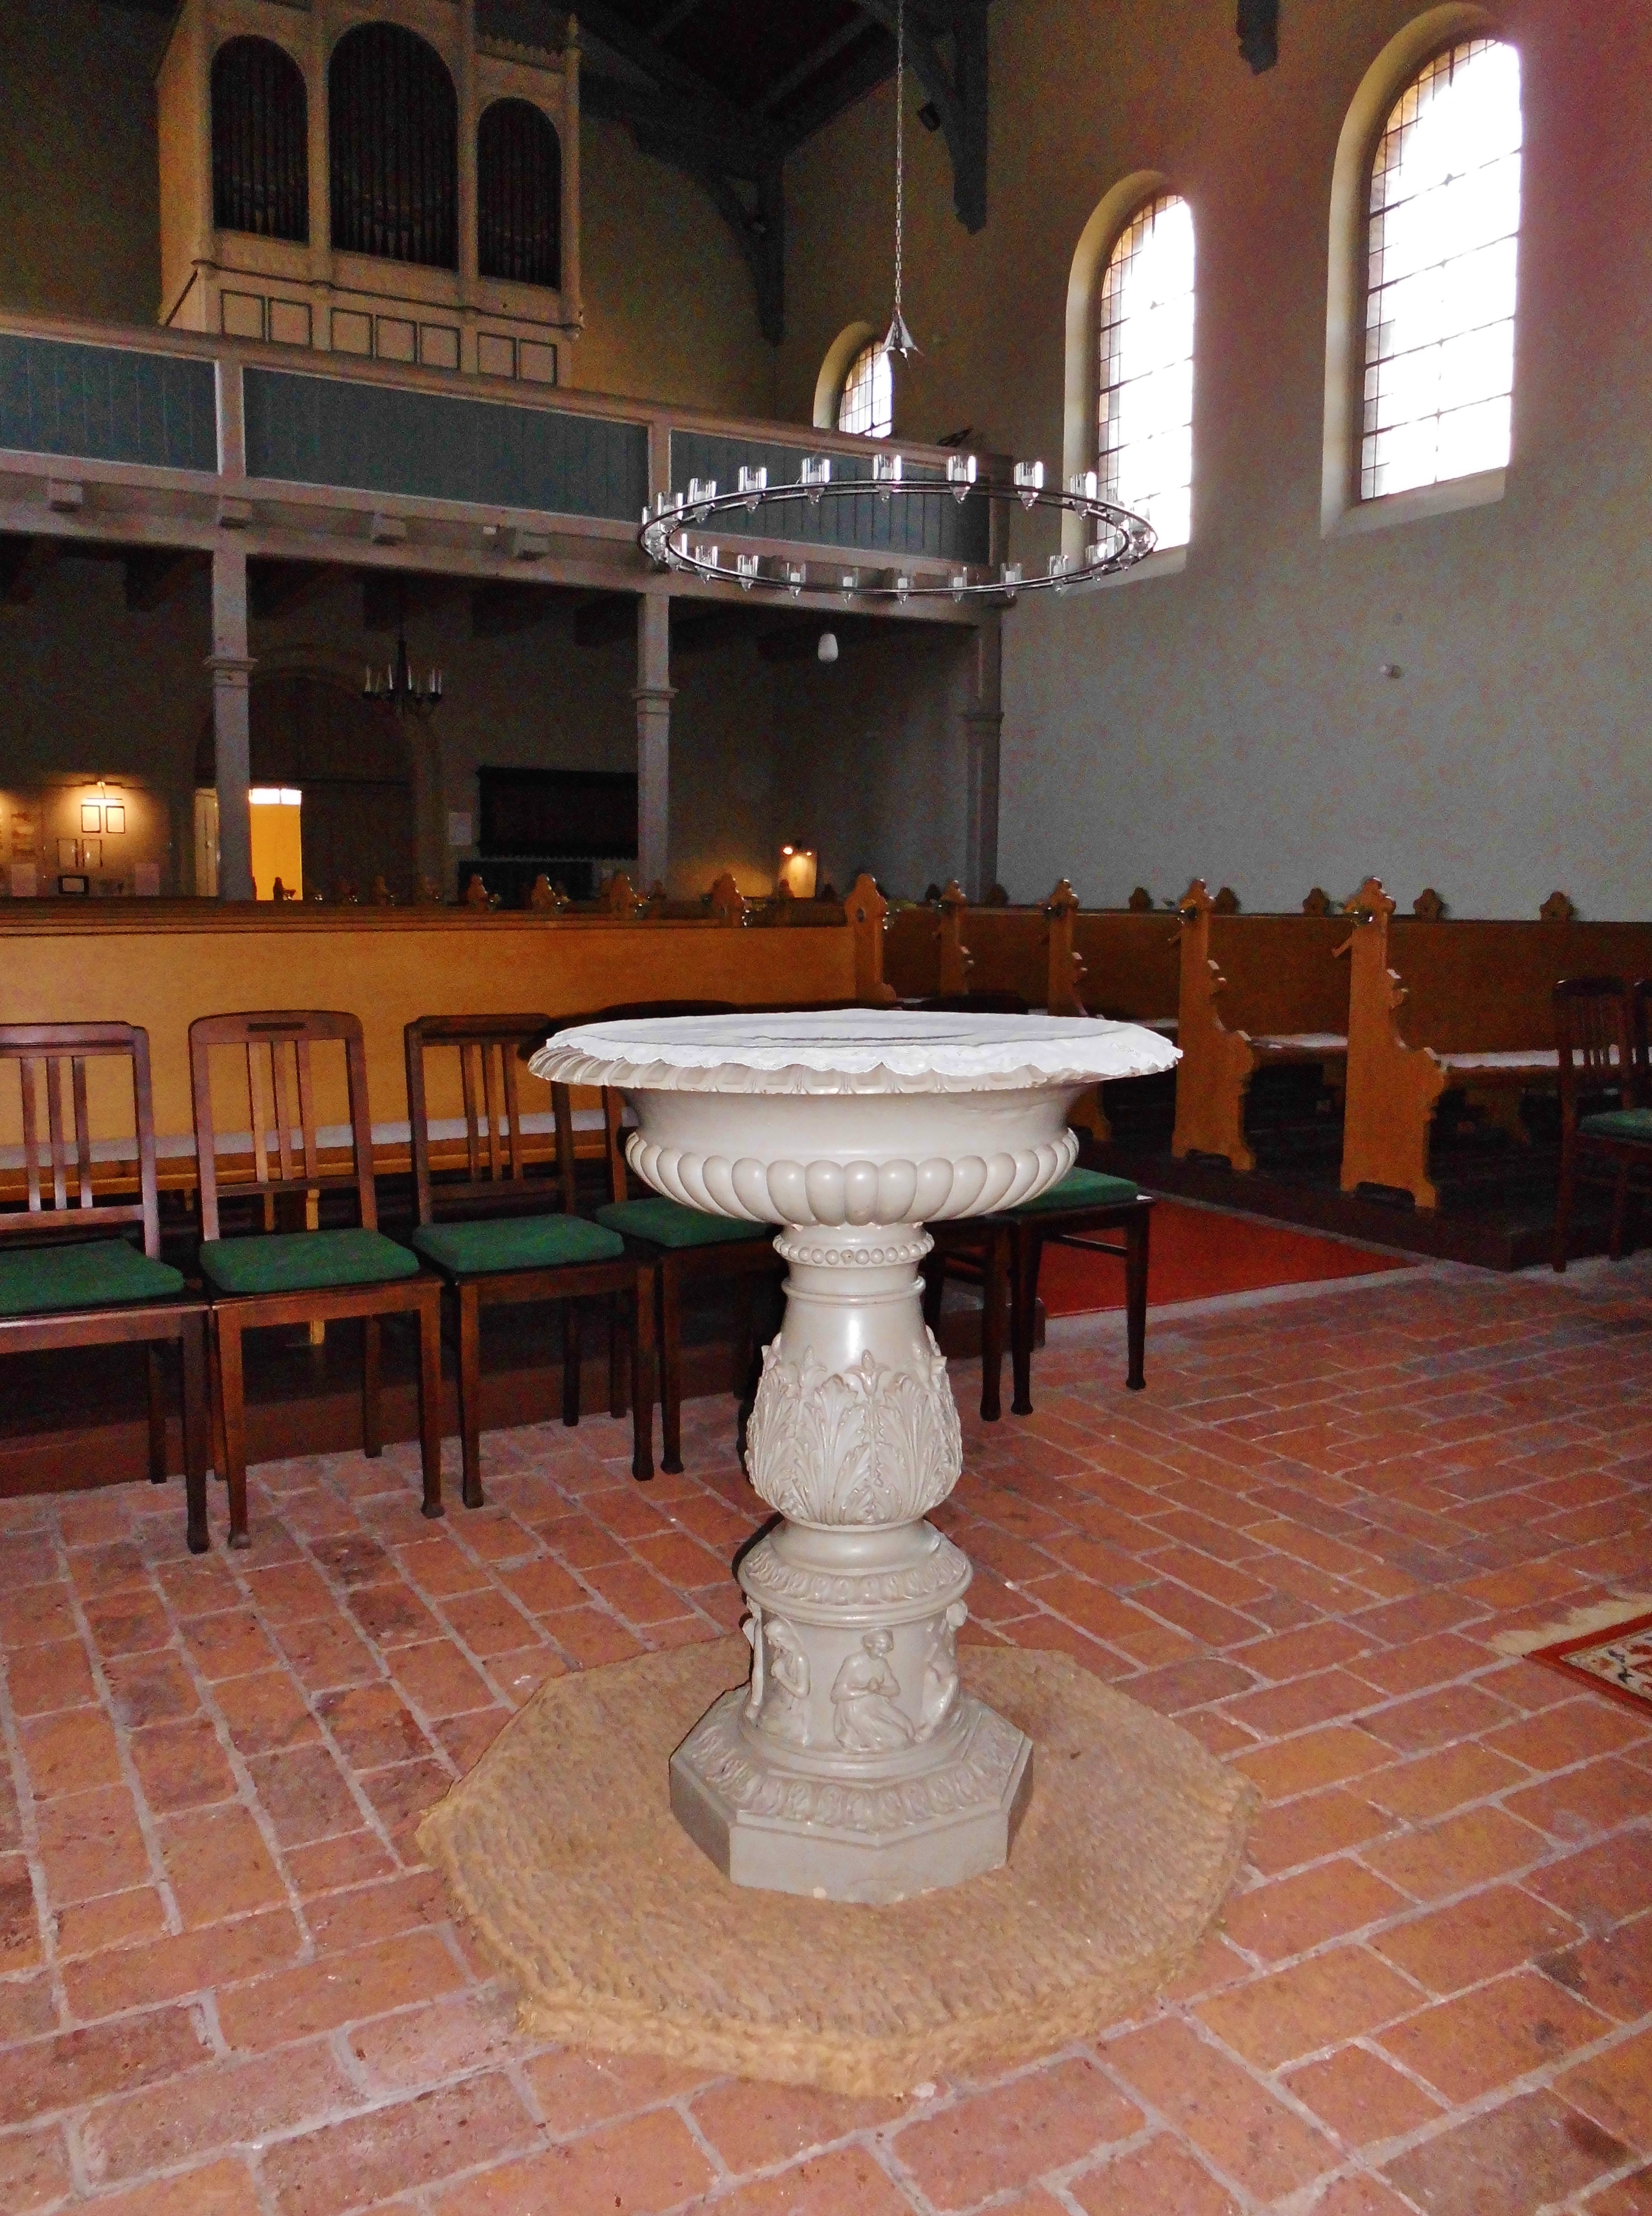
table, structure, floor, palace, column, religion, church, furniture, place of worship, christianity, estate, silent, baptism, flooring, church room, baptismal font, ancient history